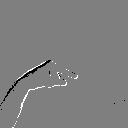
ASL letter: g